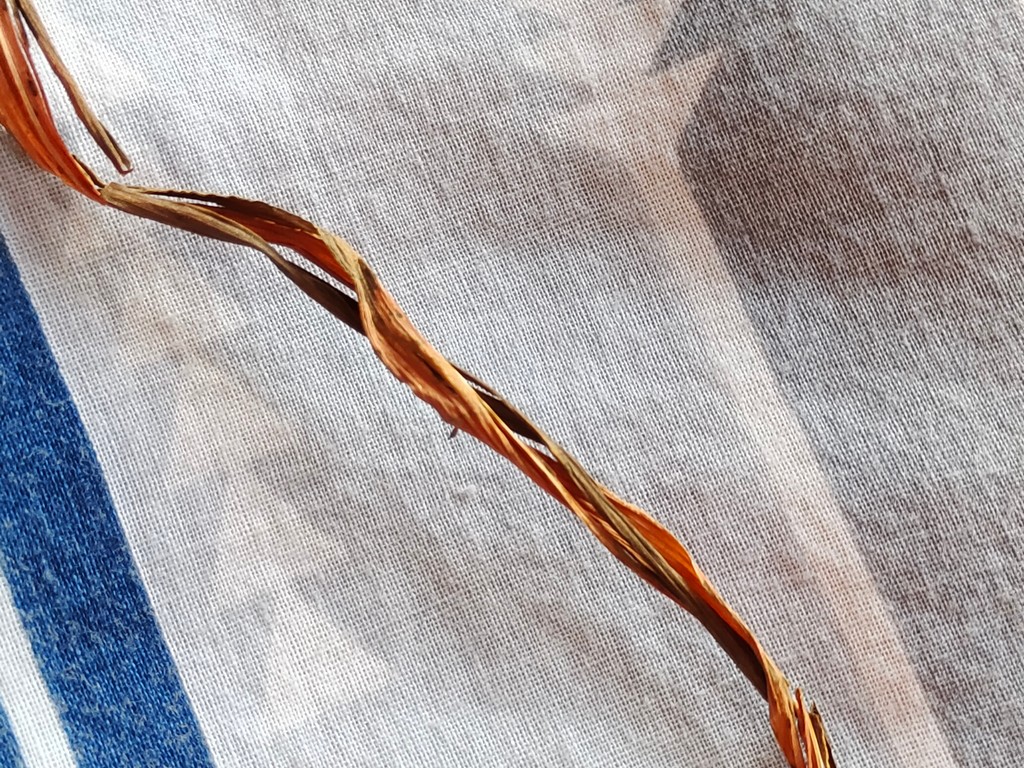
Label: Dried